JumpStart 2nd Grade

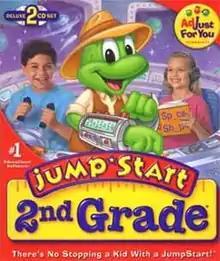
The 2000 cover of "JumpStart 2nd Grade" (1996 version)

JumpStart 2nd Grade (known as Jump Ahead Year 2 in the United Kingdom) is a video game released on 26 March 1996 by Knowledge Adventure. As its name suggests, it was made to teach second grade students. It was replaced by "JumpStart Advanced 2nd Grade" in 2002.